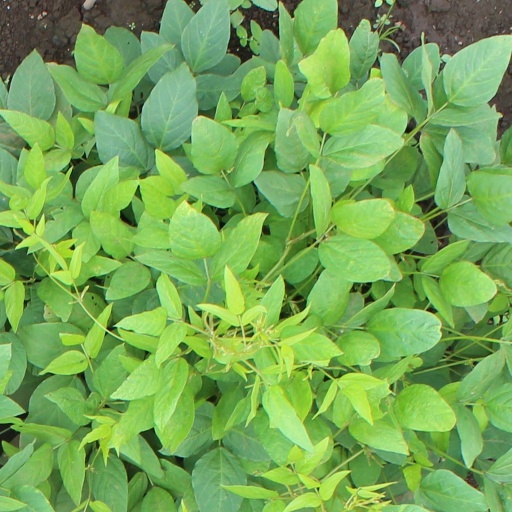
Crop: soybean